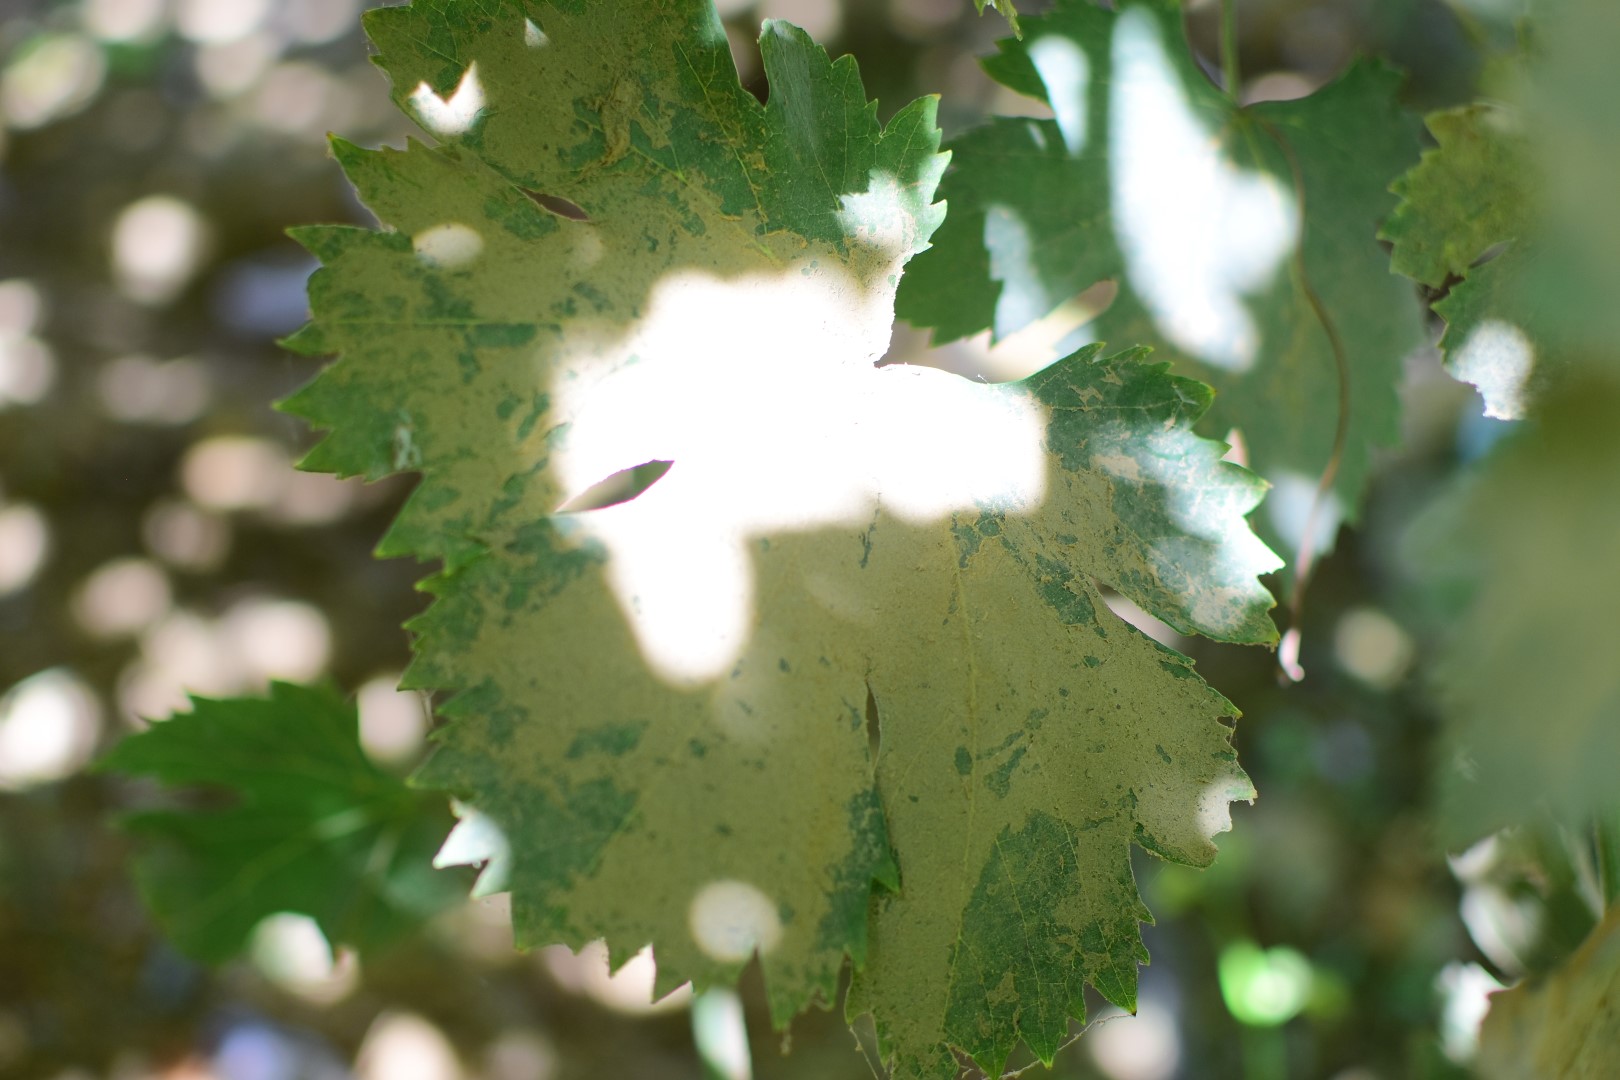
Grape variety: Halawani